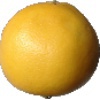
Label: Grapefruit White 1